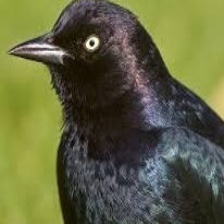
Species: BREWERS BLACKBIRD
Scientific name: EUPHAGUS CYANOCEPHALUS